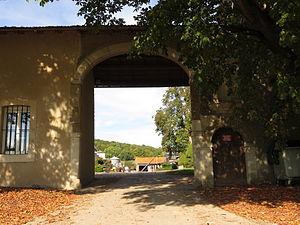
Salival abbaye
Moyenvic est une commune française située dans le département de la Moselle en région Grand Est. Ancienne place fortifiée, Moyenvic possédait d'importantes salines.